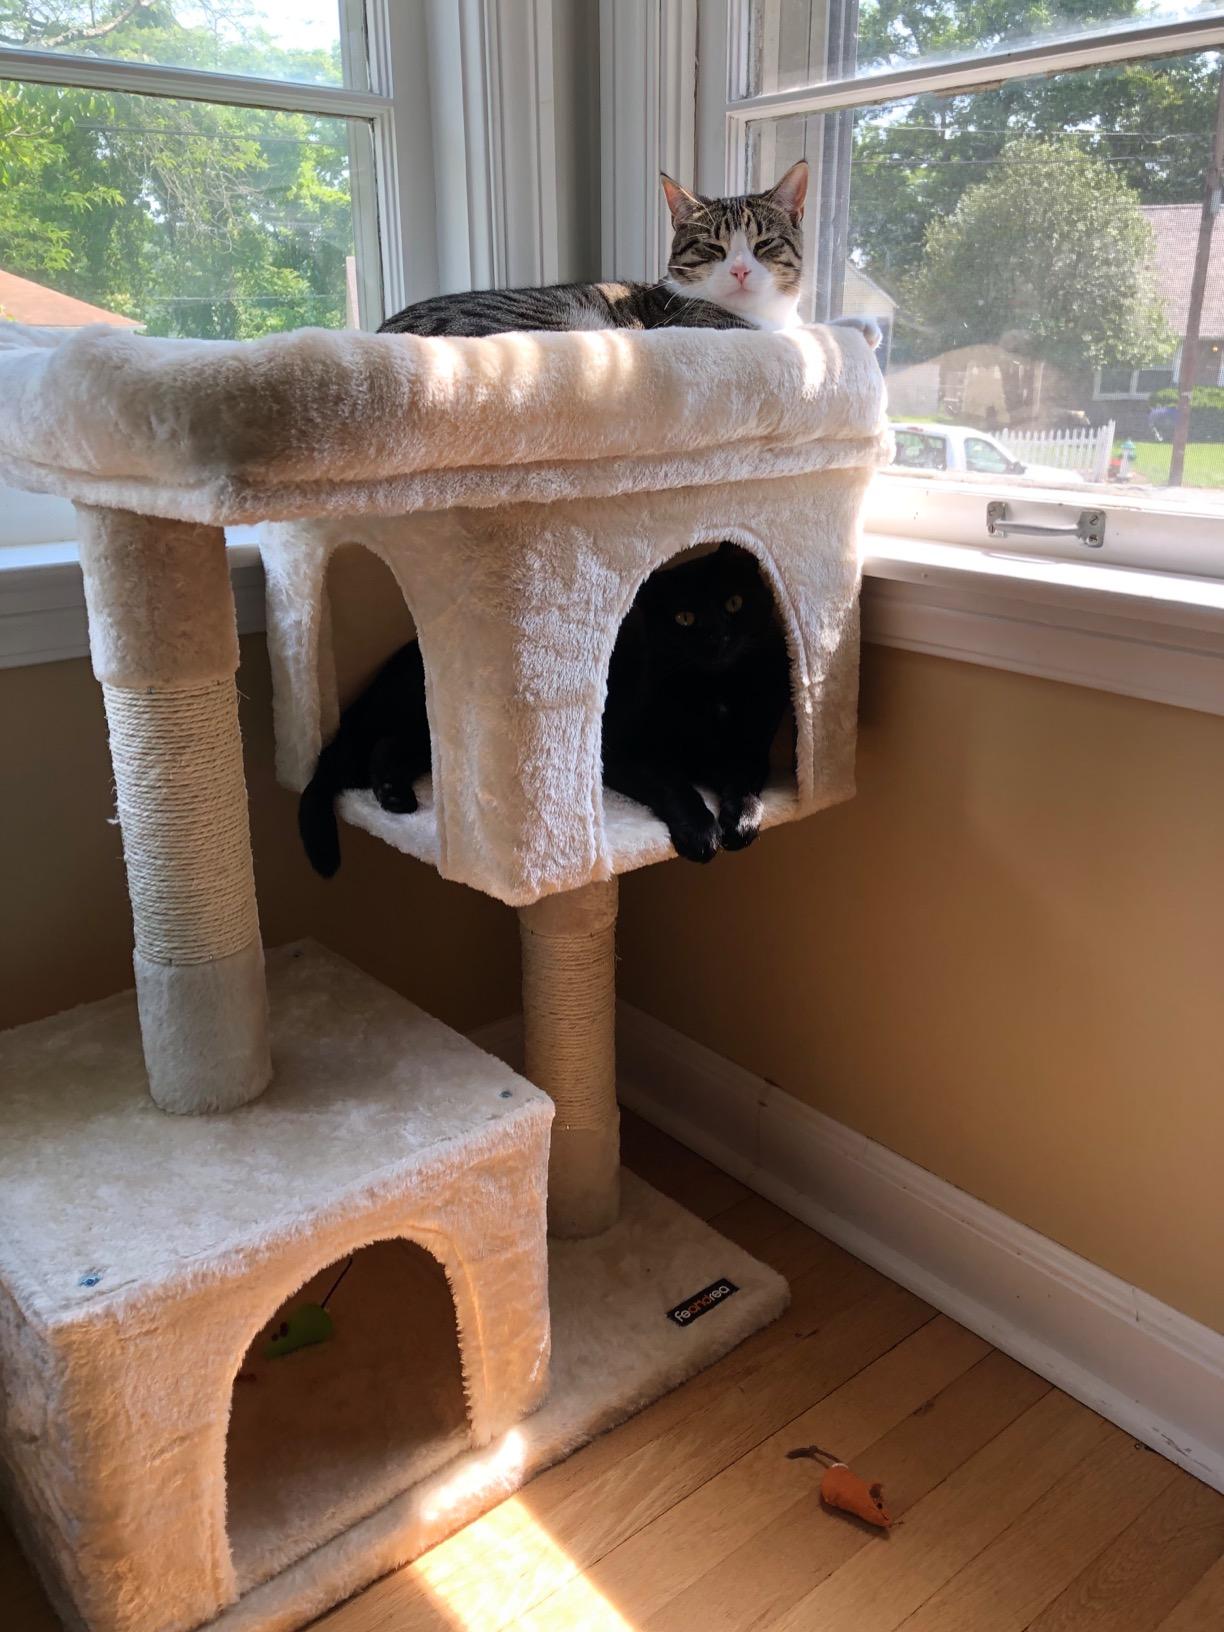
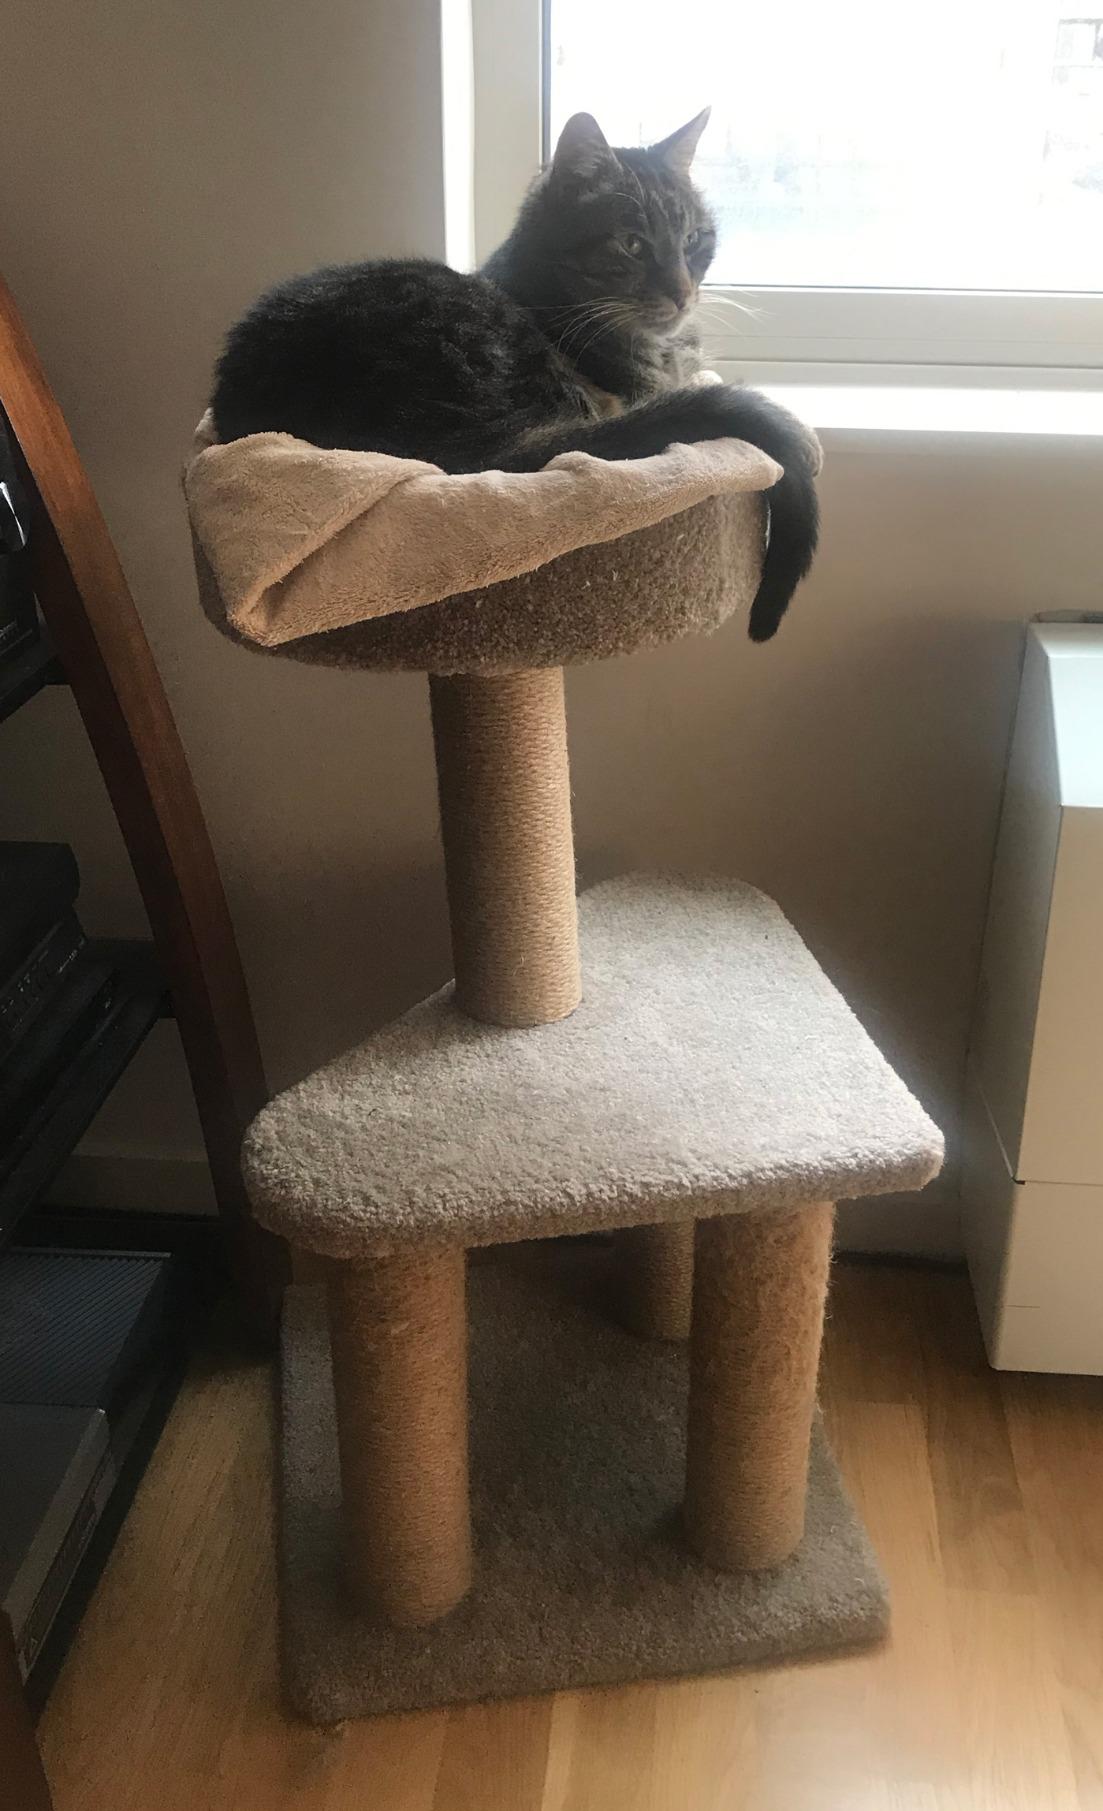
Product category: items_cat tree
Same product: no